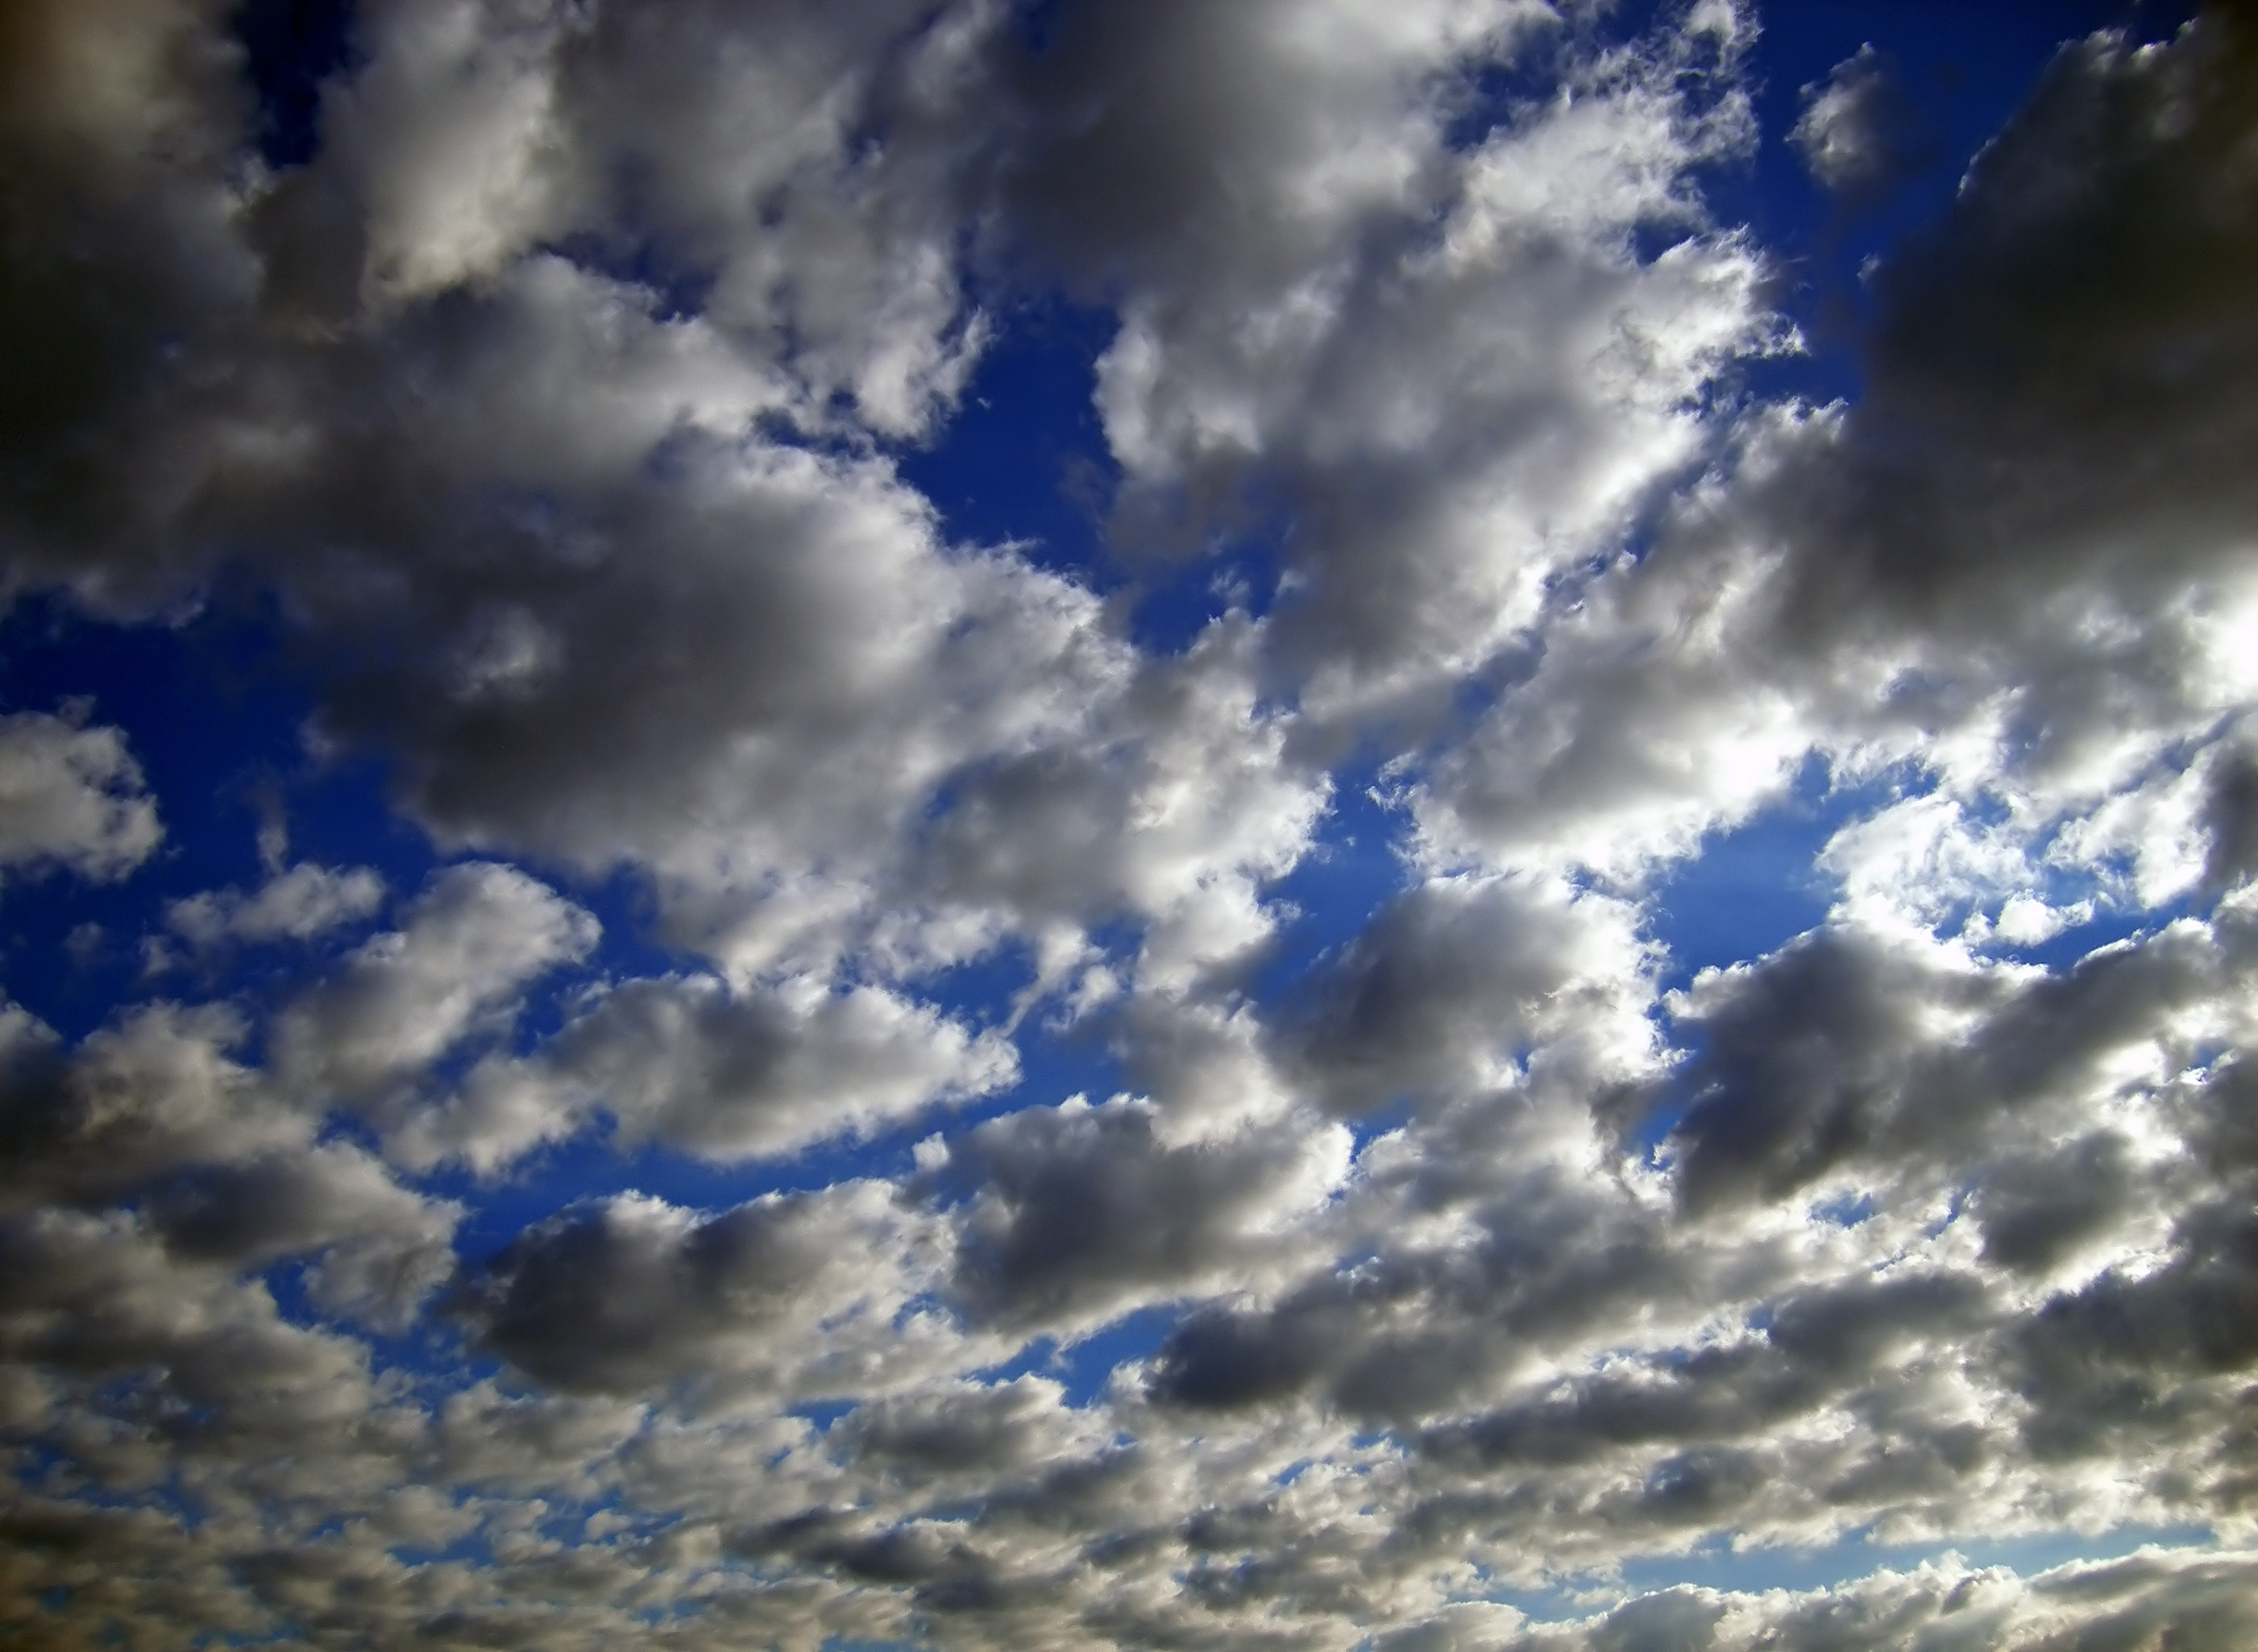
cloud, sky, sunlight, atmosphere, daytime, weather, cumulus, blue, creativecommons, clouds, altocumulus, meteorological phenomenon